Wallum

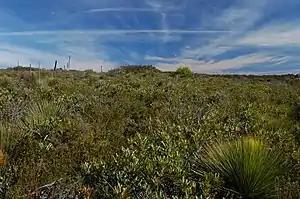
Wallum heathland

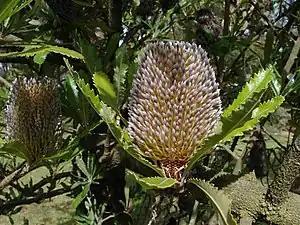
Wallum banksia, "Banksia aemula"

Wallum, also known as the Wallum Sand Heaths or Wallum Country, is an Australian ecosystem of coastal south-eastern Queensland, extending into north-eastern New South Wales. It is characterised by flora-rich shrubland and heathland on deep, nutrient-poor, acidic, sandy soils, and regular wildfire. Seasonal changes in the water table due to rainfall may create swamps.